1985 Austrian diethylene glycol wine scandal

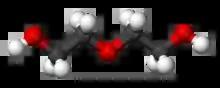
Molecular structure of diethylene glycol.

DEG was otherwise used as an industrial chemical. Adulteration of products with DEG has led to thousands of deaths worldwide since the first recorded case: the Elixir sulfanilamide incident in 1937. DEG was commonly misconceived of as being ethylene glycol, which is what is commonly understood as antifreeze, and is more toxic. Most of the recalled wines contained up to a few grams of DEG per litre (and many only a fraction of a gram), which meant that dozens of bottles would have to be consumed in a limited period to reach the lethal dose of approximately 40 grams. However, in one record-setting wine (a 1981 Welschriesling Beerenauslese from Burgenland), 48 grams per litre was detected, which meant that the consumption of a single bottle could have been lethal. Also, long-term consumption of DEG is known to damage the kidney, liver, and brain.